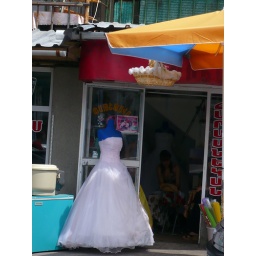
Another wedding dress in Bangladesh market